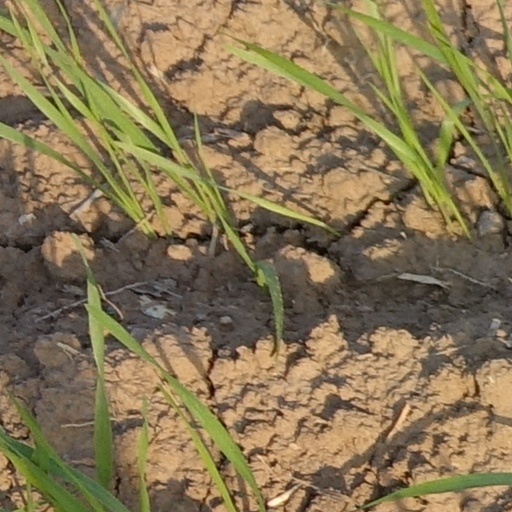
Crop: wheat